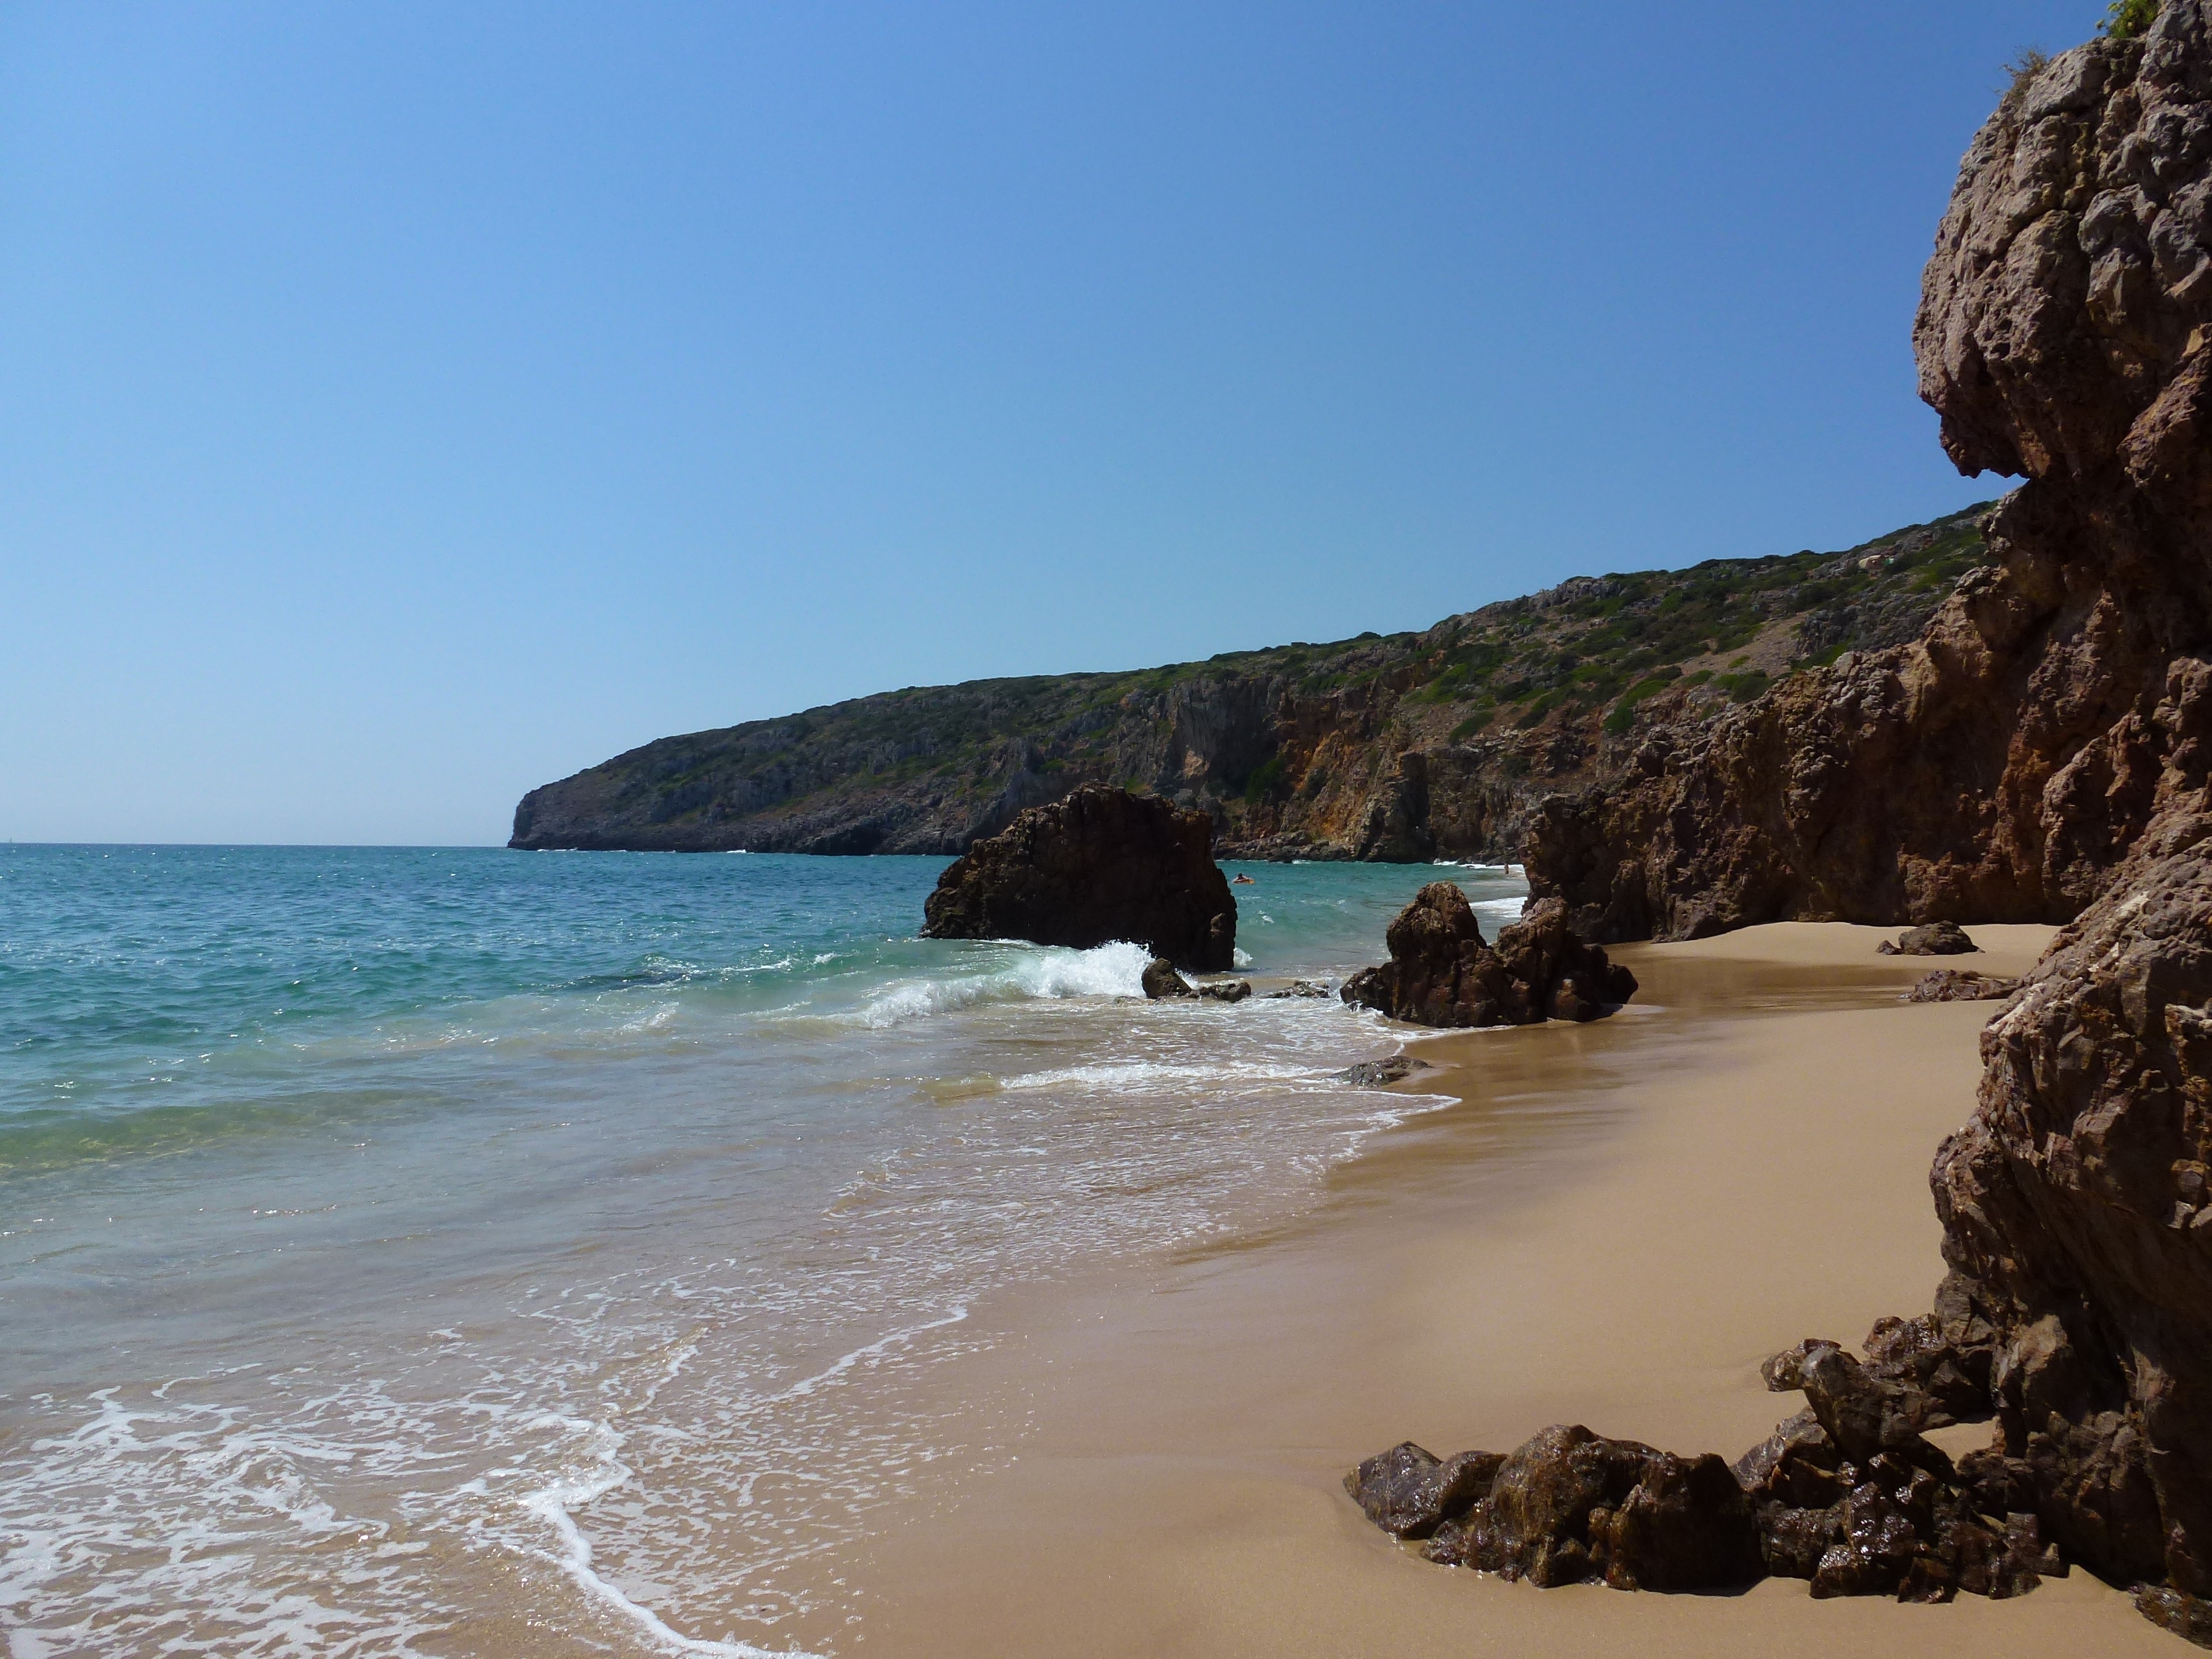
beach, sea, coast, water, sand, rock, ocean, shore, wave, stone, vacation, cliff, cove, bay, terrain, material, body of water, algarve, cape, beach sea, beach water, landform, beautiful beaches